Video camera tube

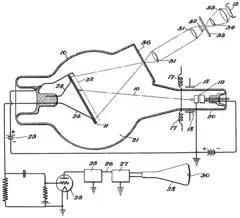
Diagram of the iconoscope, from Zworykin's 1931 patent

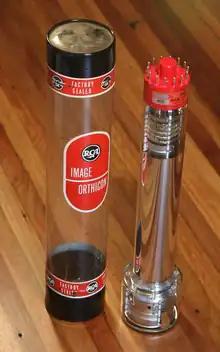
A 1960s-era RCA Radiotron Image Orthicon TV Camera Tube

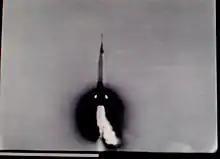
Dark halo around bright rocket flame in the television image of John Glenn's Mercury-Atlas 6 liftoff, 1962.

The early electronic camera tubes (like the image dissector) suffered from a very disappointing and fatal flaw: They scanned the subject and what was seen at each point was only the tiny piece of light viewed at the instant that the scanning system passed over it. A practical functional camera tube needed a different technological approach, which later became known as Charge - Storage camera tube. It was based on a new physical phenomenon which was discovered and patented in Hungary in 1926, but became widely understood and recognised only from around 1930.